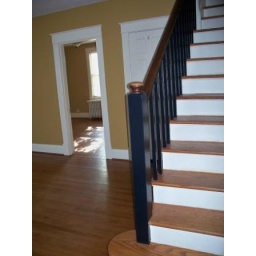
Just inside the front door. The two rooms leading to the kitchen are to the left and through the door in front of you.